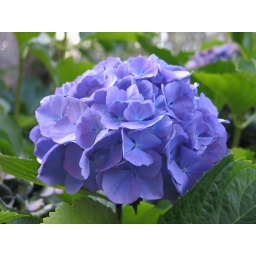
Hortensia , treated with alum in spring to a get blue color. Without alum you'll get a red flower.